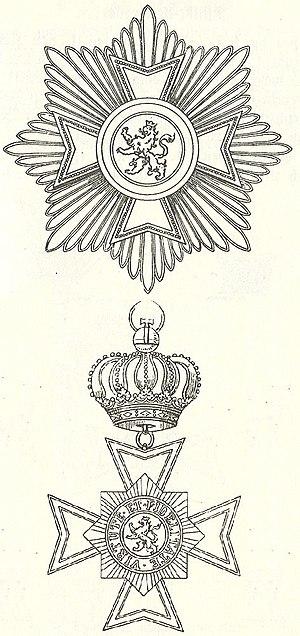
L'Ordre de Guillaume est un ordre de chevalerie, institué le 20 août 1851 par le Prince-électeur Friedrich Wilhelm I, comme un ordre civil et militaire du Mérite.